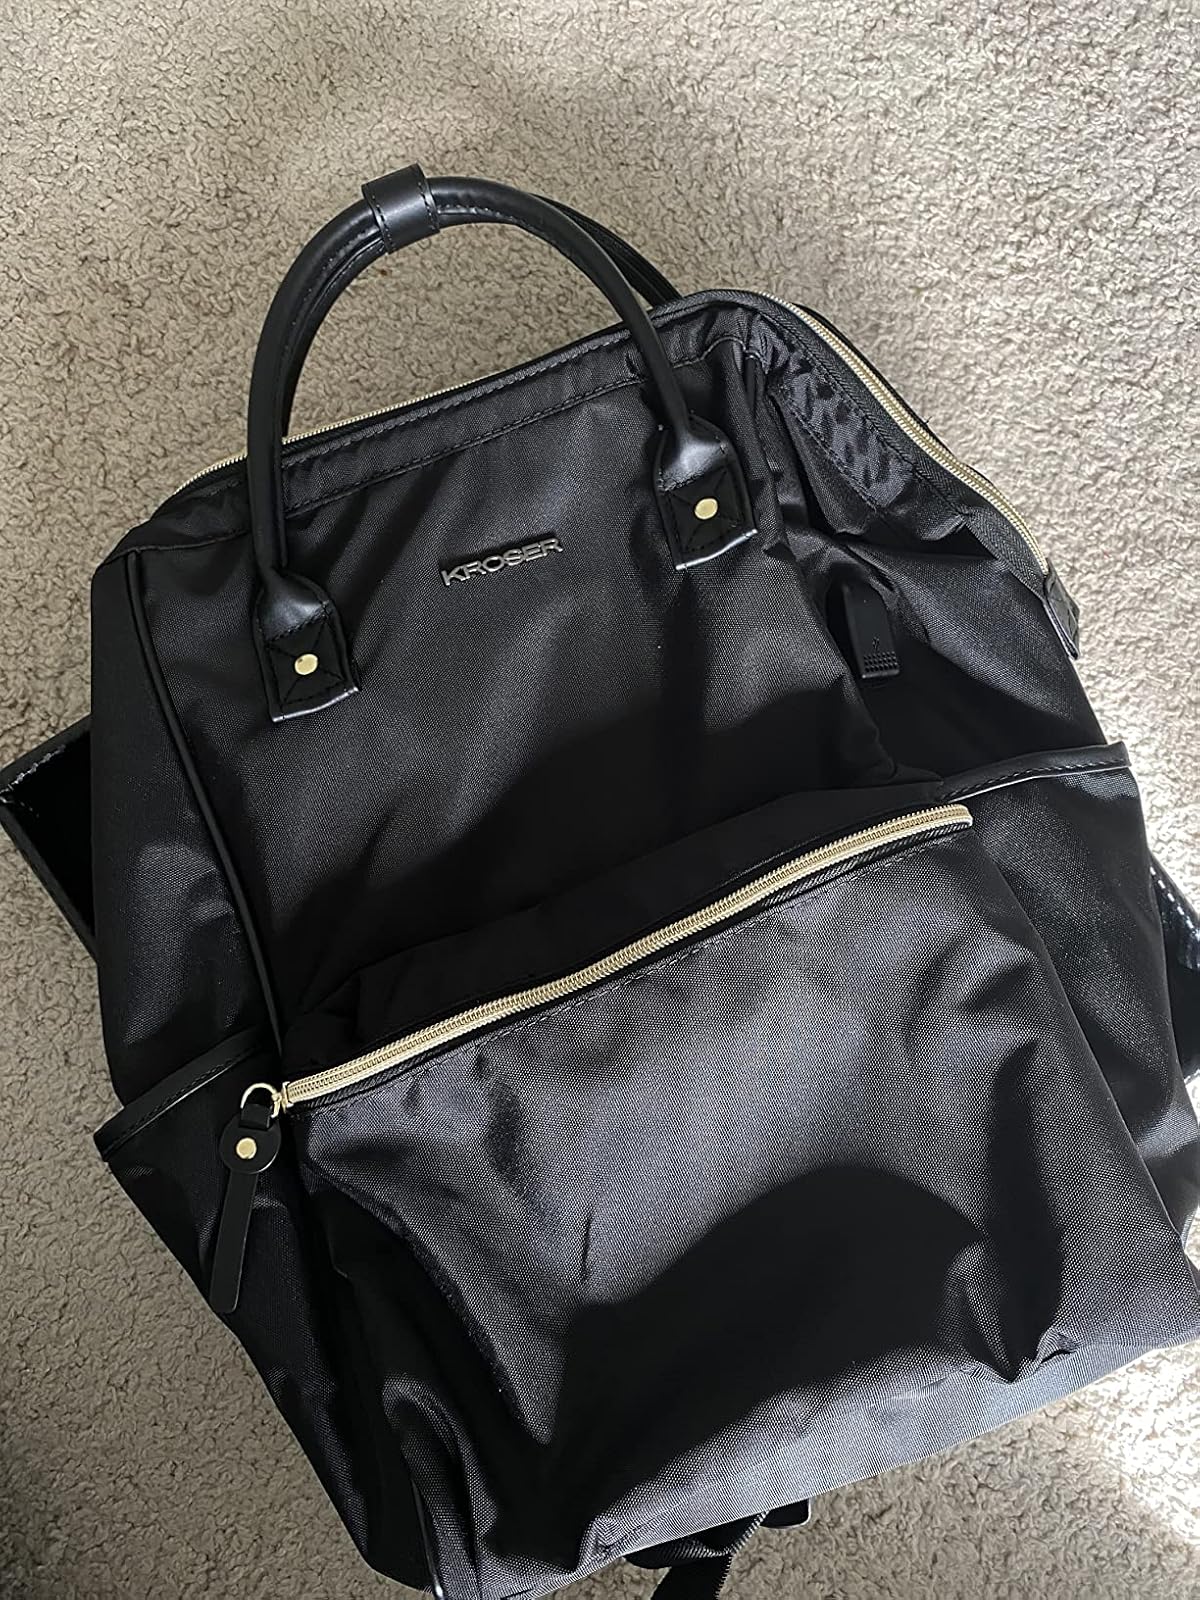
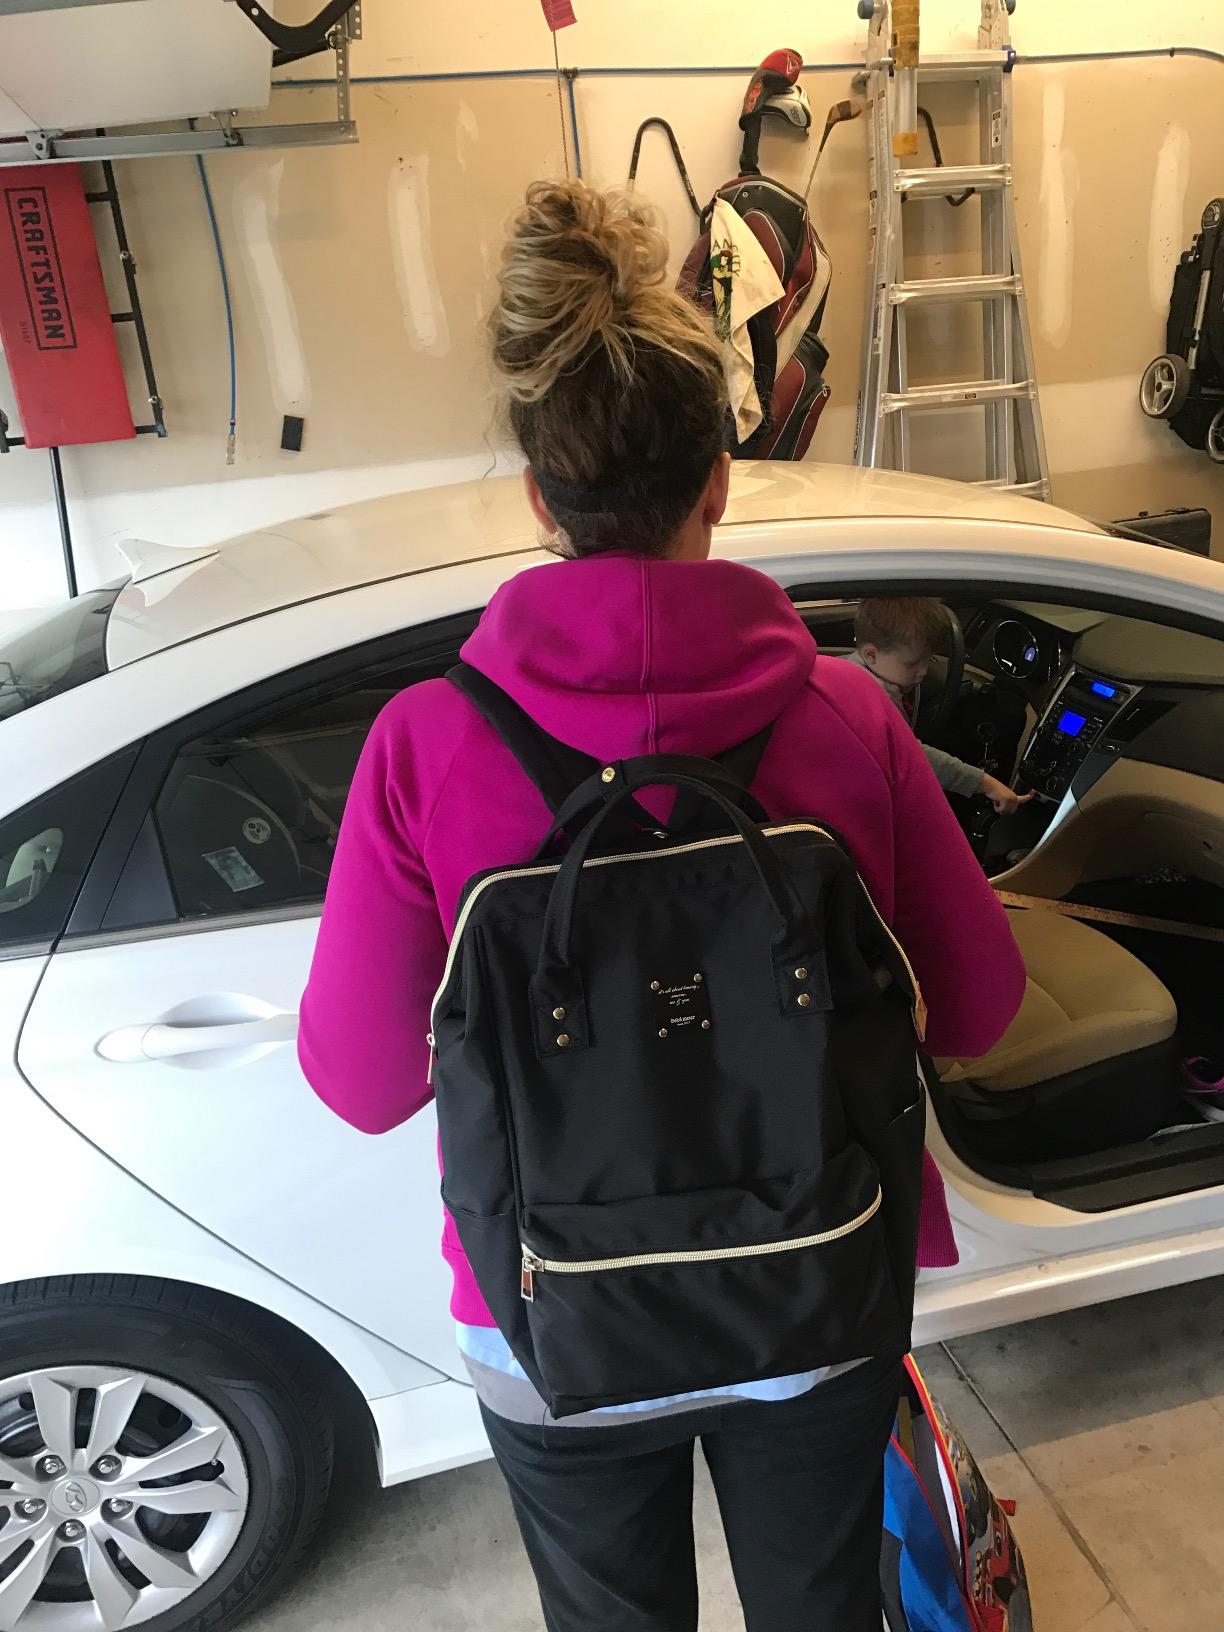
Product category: bag
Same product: no